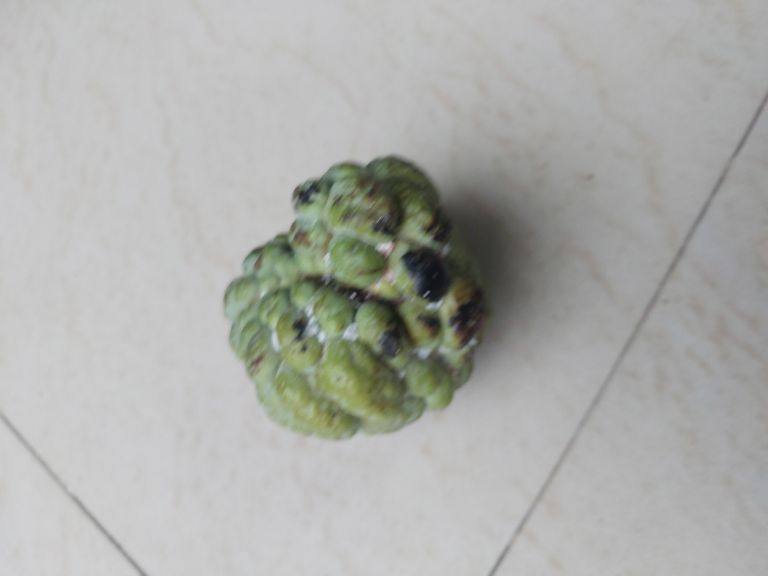
Disease label: Blank Canker